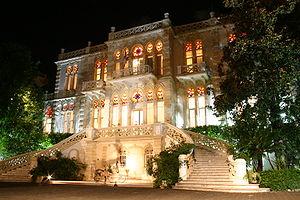
Rmeil est un quartier de Beyrouth, la capitale du Liban. Il se trouve à la limite nord d'Achrafieh.
Le musée Nicolas Ibrahim Sursock, du nom de son fondateur, est le musée d'art moderne de Beyrouth, au Liban. Il est situé rue Sursock, en plein cœur du prestigieux quartier historique d'Achrafieh, où de nombreux hôtels particuliers furent construits depuis le XVIIIᵉ siècle par les plus importantes familles libanaises, parmi lesquelles les Sursock et les Bustros.